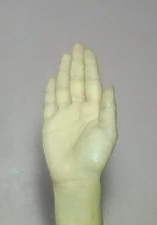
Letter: seen